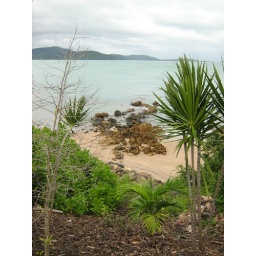
Airlie Beach - Looking through to water over rocks